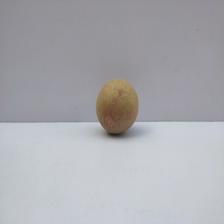
Size: Small